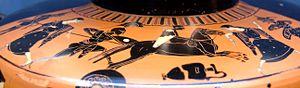
Achille poursuivant Troïlos désarmé monté à cheval, entre deux femmes fuyant (dont Polyxène